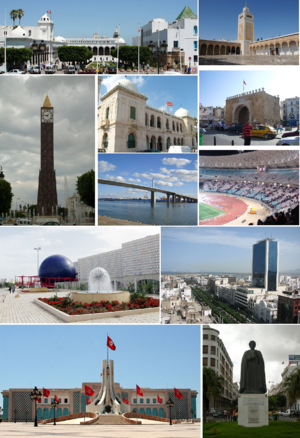
Montage de photos de la ville de Tunis